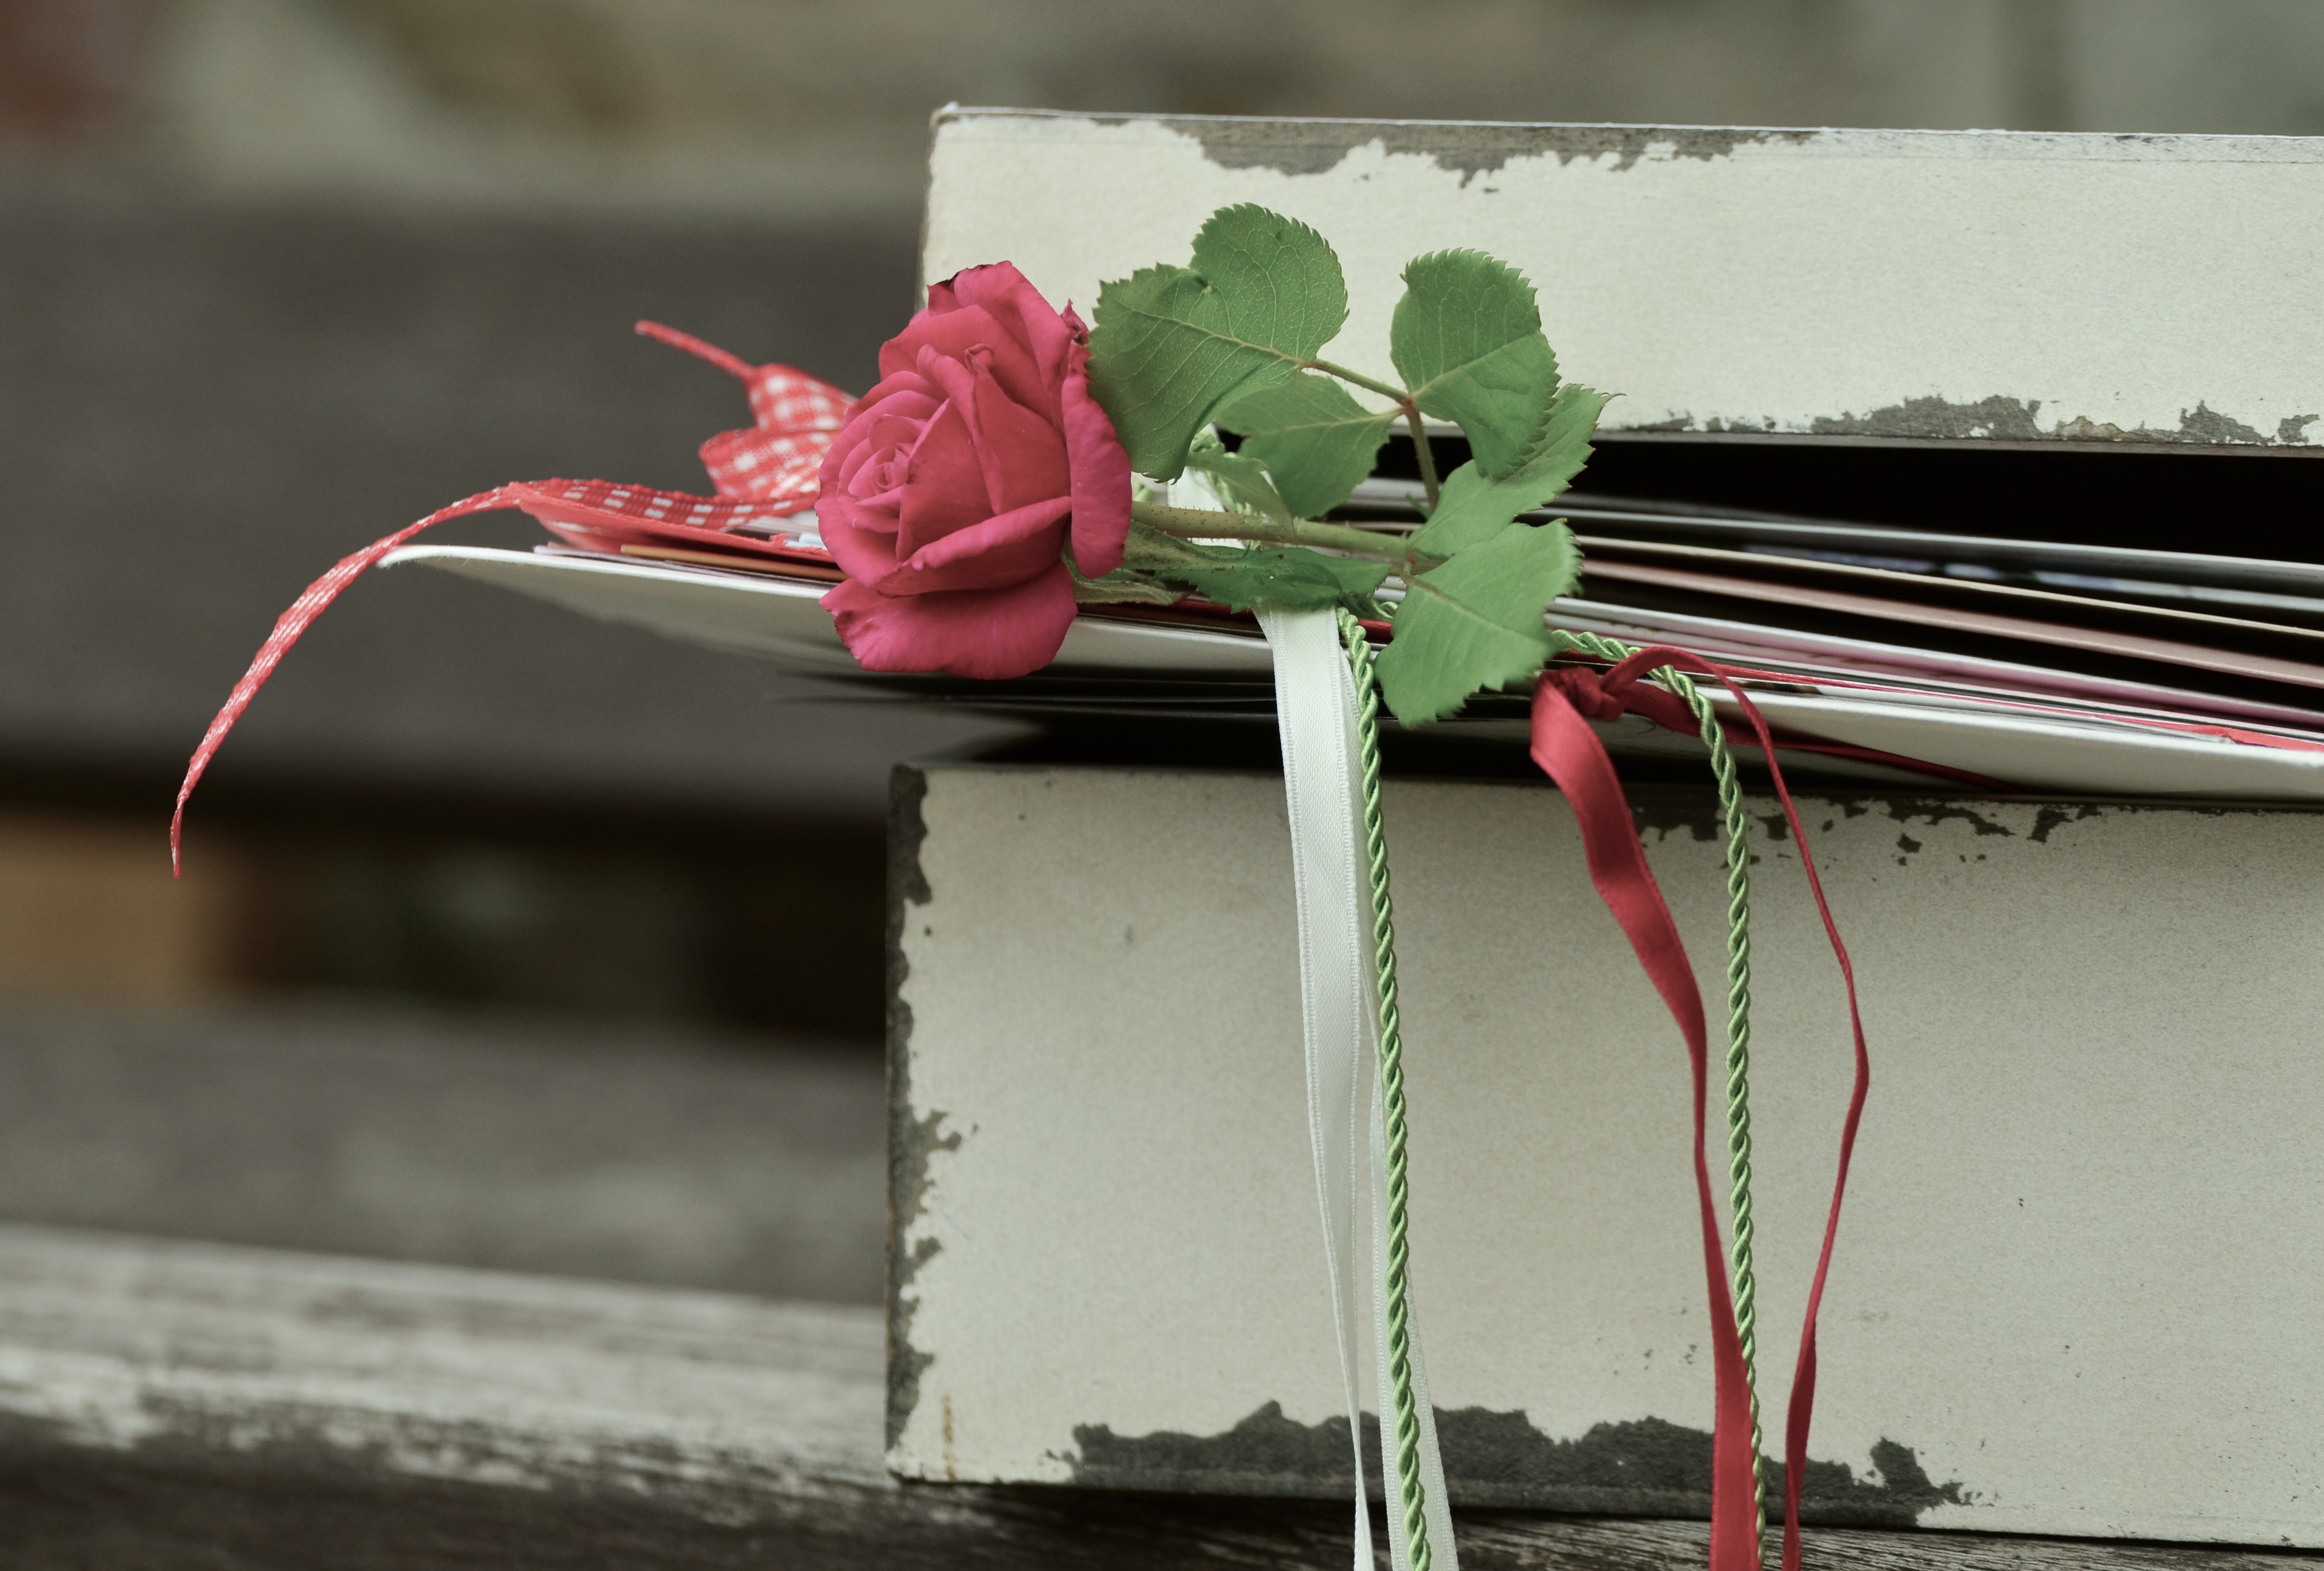
plant, white, photography, leaf, flower, love, rose, spring, green, red, color, romance, romantic, memory, friendship, pink, close, close up, art, photograph, beautiful, letters, bands, rose bloom, macro photography, red roses